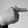
ASL letter: T